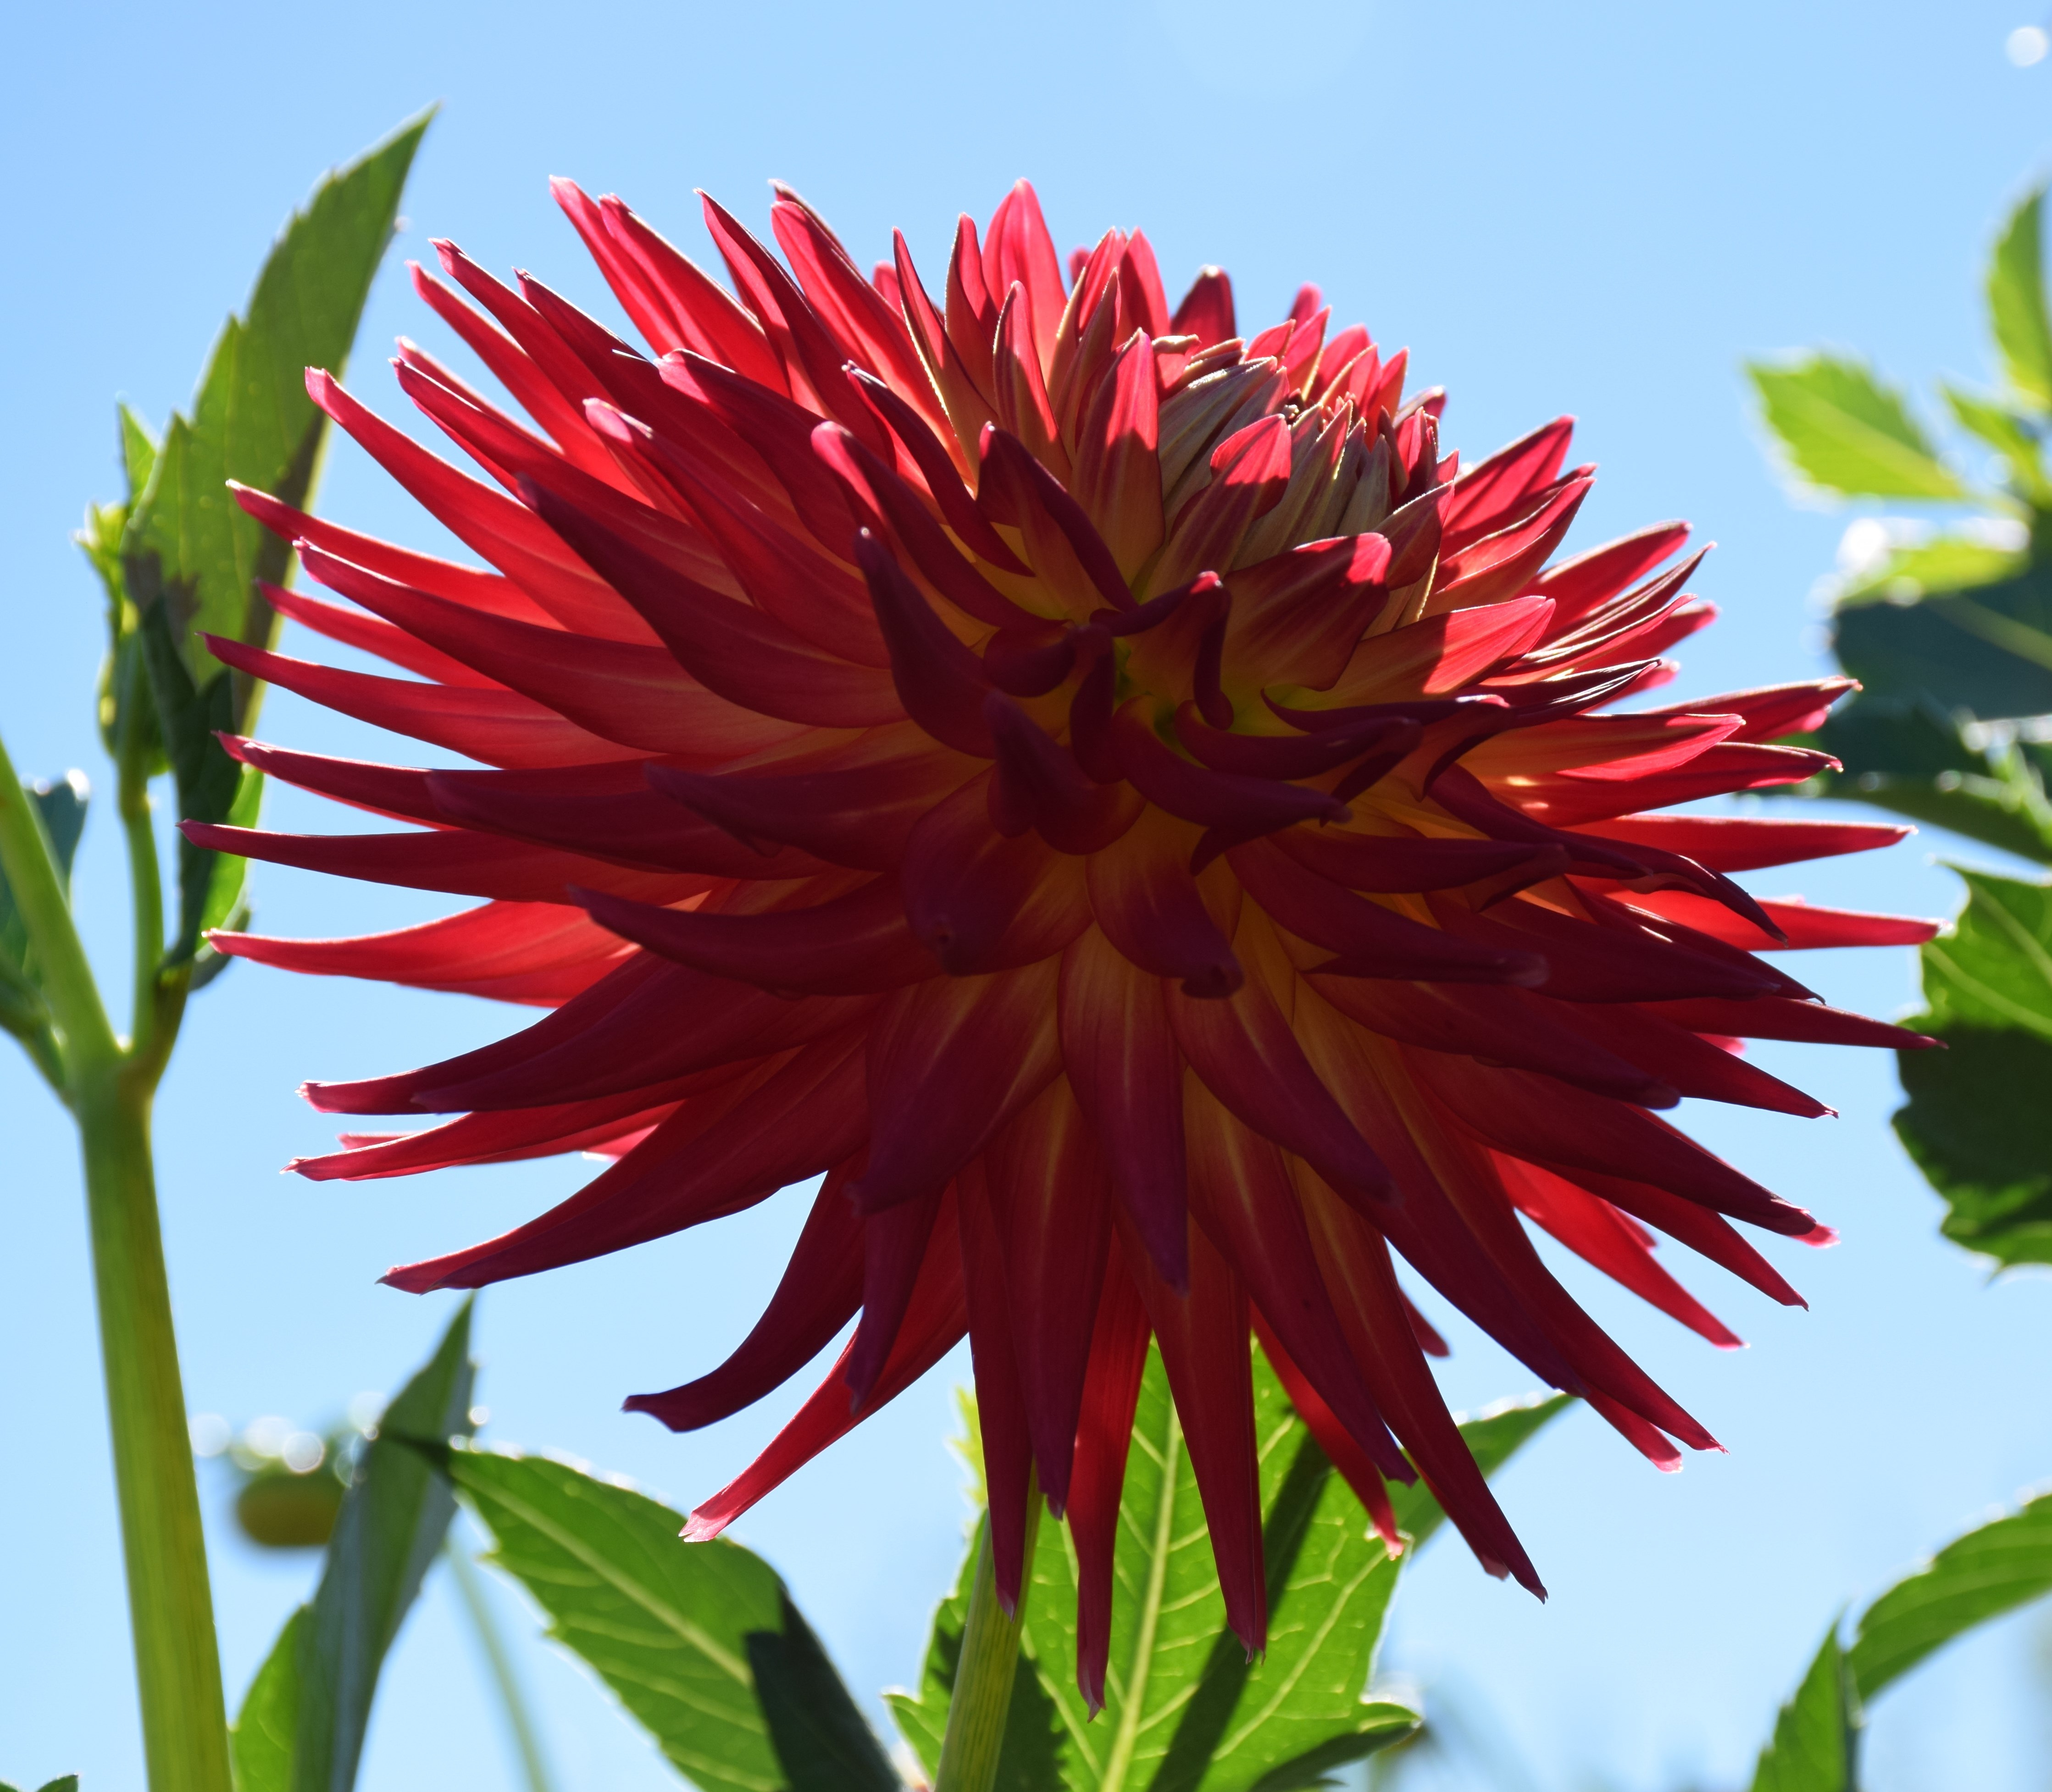
nature, blossom, plant, sun, field, flower, petal, bloom, summer, red, botany, flora, dahlia, macro photography, flowering plant, daisy family, rays dahlia, asterales, annual plant, plant stem, land plant